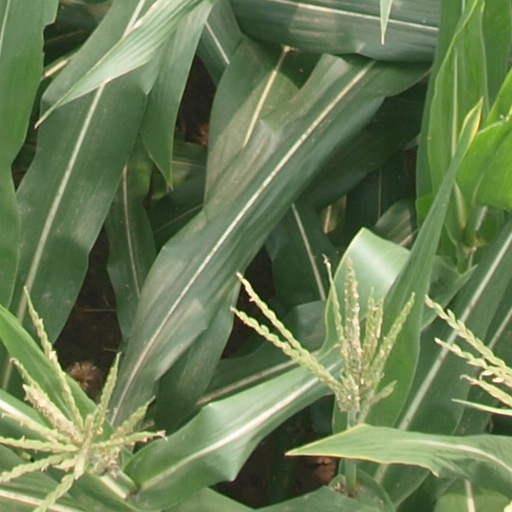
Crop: maize; corn